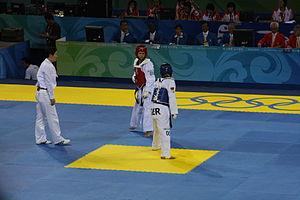
Dalia Contreras Rivero, née le 20 septembre 1983 à Cabudare, est une taekwondoïste vénézuélienne.